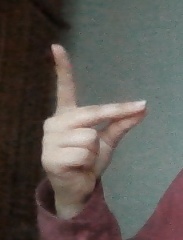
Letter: ta